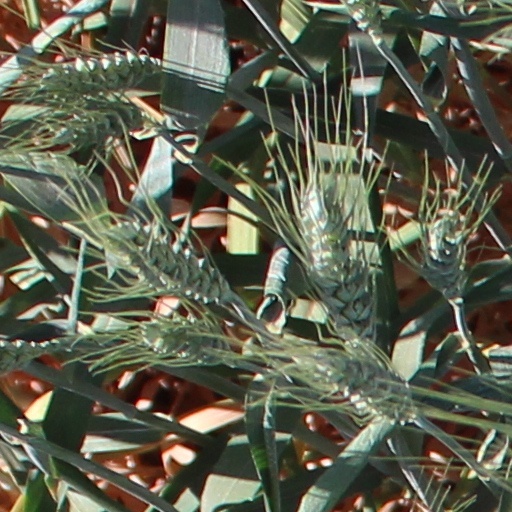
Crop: wheat